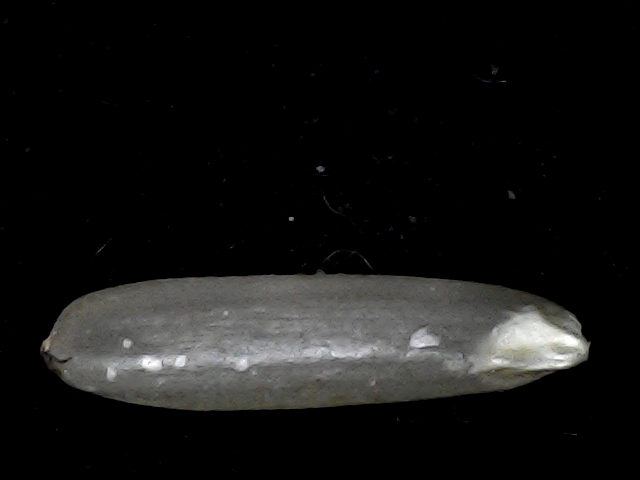
Rice variety: BD57